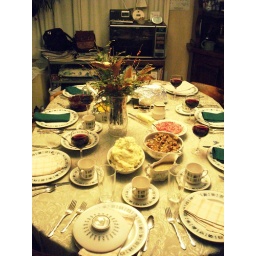
around the farm house table